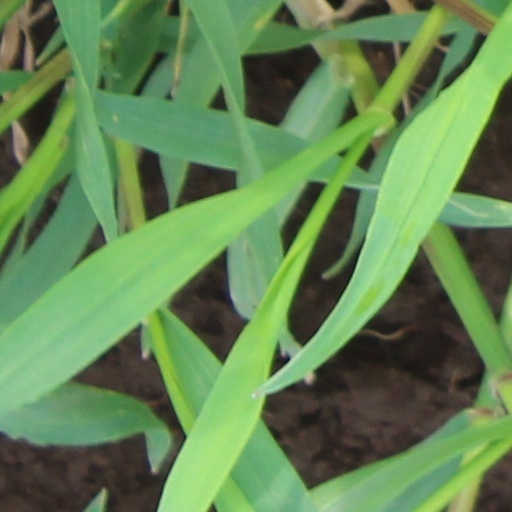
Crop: wheat